2002 Winter Olympics

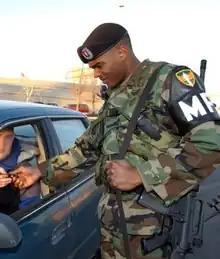
Spc. Patrick Jean-Mary, of Warwick, R.I., inspects two forms of identification during the 2002 Winter Olympic Games in Salt Lake City

The 2002 Winter Games were the first Olympic Games to take place since the September 11 attacks, which meant a higher level of security than ever before provided for the Games. As a result, the Office of Homeland Security (OHS) designated the Olympics a National Special Security Event (NSSE). Aerial surveillance and radar control was provided by the U.S. Marines of Marine Air Control Squadron 2, Detachment C, from Cherry Point, North Carolina. The FBI and NSA arranged with Qwest Communications to use intercept equipment for a period of less than six months around the time of the 2002 Winter Olympics.